2015 Stanford Cardinal men's soccer team

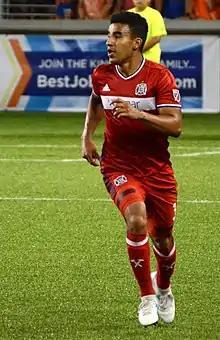
Brandon Vincent lead Stanford in scoring throughout October.

Between non-conference a Pac-12 play, the Cardinal had a two-week break between matches. Despite the break, the Cardinal jumped from 4th to 3rd in the NSCAA polls. On October 4, Stanford traveled across the bay to take on their Pac-12 rivals, the 25th-ranked California Golden Bears. In the match, Stanford jumped out to a quick two-goal lead, thanks to a 14th minute brace from Vincent, and a counter-attacking goal in the 18th minute, scored by Langsdorf. Cal's Jose Carrera-Garcia brought the match back to one in the 31st minute, but it would prove to be the final goal on the afternoon in Berkeley. The Cardinal improved to an 8–1 record overall and a 1–0 conference record.